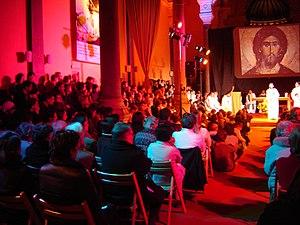
Messe dans la chapelle Paul-Couturier de Lyon, en 2007.
La chapelle Paul-Couturier est un édifice religieux catholique, situé rue Henri-IV, dans le 2ᵉ arrondissement de Lyon. Construite à la fin du XIXᵉ siècle sur les plans de l'architecte Louis Sainte-Marie Perrin pour la communauté des sœurs de l'Adoration réparatrice, elle est un des lieux privilégiés de prière de Paul Couturier au début du XXᵉ siècle, et le lieu où est lancée en 1933 la semaine de prière pour l'unité des chrétiens. En 1982, la chapelle ainsi que le foyer d'étudiants attenant sont confiés à la Communauté du Chemin Neuf. La chapelle est alors renommée « Paul-Couturier » en hommage à ce pionnier de l'œcuménisme.